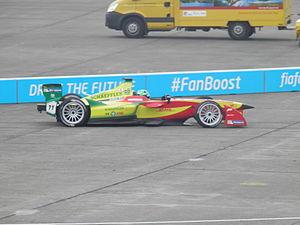
L'ePrix de Berlin 2015, disputé le 23 mai 2015 sur le circuit de Berlin-Tempelhof, est la huitième manche de l'histoire du championnat de Formule E FIA. Il s'agit de la première édition de l'ePrix de Berlin comptant pour le championnat de Formule E et de la huitième manche du championnat 2014-2015.